Guildford

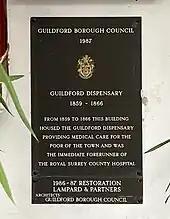
Plaque commemorating the Guildford Dispensary, 1859–1866

Park Barn consists of a former and present social housing estate in Guildford. It is bordered to the south by the railway line, the east by Westborough, the north by Rydes Hill and the west by Broadstreet Common. The estate is home to King's College, a school for 11 – 16-year-olds. There are also a number of primary schools in the area of Park Barn, including Guildford Grove Primary School, which has a specialist sign-supported rescue base on the site that supports pupils with profound hearing impairments, known as The Lighthouse. The Football team, Park Barn FC, plays in League 4 of the Guildford and Woking Alliance League. Guildford City Boxing Club moved from Bellfields to Cabell Road in Park Barn in 2014.